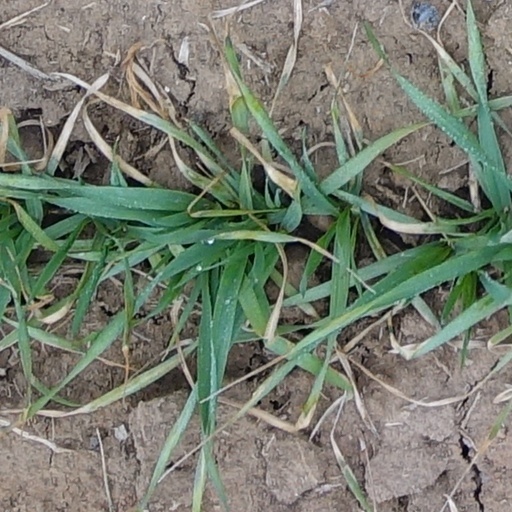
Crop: wheat